Inauguration of Chester A. Arthur

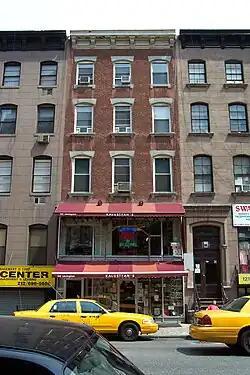
The site of Arthur's inauguration, now Kalustyan's spice shop

Arthur's presidency was better-received by the public than it had been during Garfield's incapacitation. The motivations behind Garfield's assassination had spurred a national momentum towards civil service reform, and Arthur signed the Pendleton Civil Service Reform Act into law on January 16, 1883. The bill formally mandated that federal government positions be given on merit rather than political patronage. During his presidency, Arthur became ill with Bright's disease, which left him with little desire to seek re-election in 1884. While he received several delegates at the Republican convention, Arthur lost the Republican nomination to Blaine, who lost to Grover Cleveland in the 1884 presidential election. Arthur succumbed to the disease on November 18, 1886.